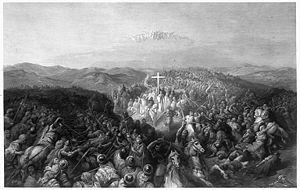
L’ordre du Temple est un ordre religieux et militaire issu de la chevalerie chrétienne du Moyen Âge, dont les membres sont appelés les Templiers.
Ashkelon ou Ascalon est une ville balnéaire d'Israël sur la côte méditerranéenne dans le district sud, au nord de la Bande de Gaza.
Le premier Siège d'Ascalon fut mené par l'armée croisée commandée par Godefroy de Bouillon, le 12 août 1099. Elle peut être considérée comme le dernier événement de la première croisade.